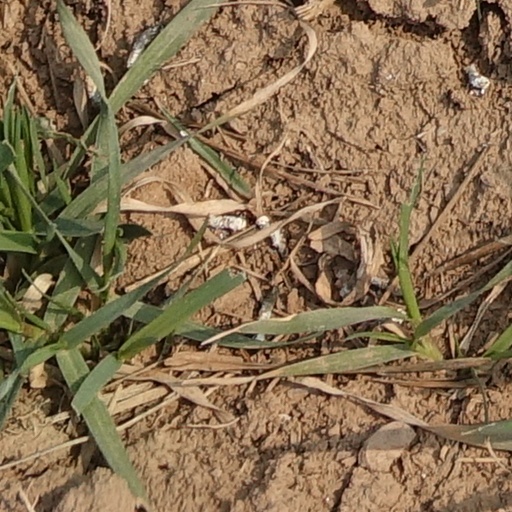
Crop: wheat